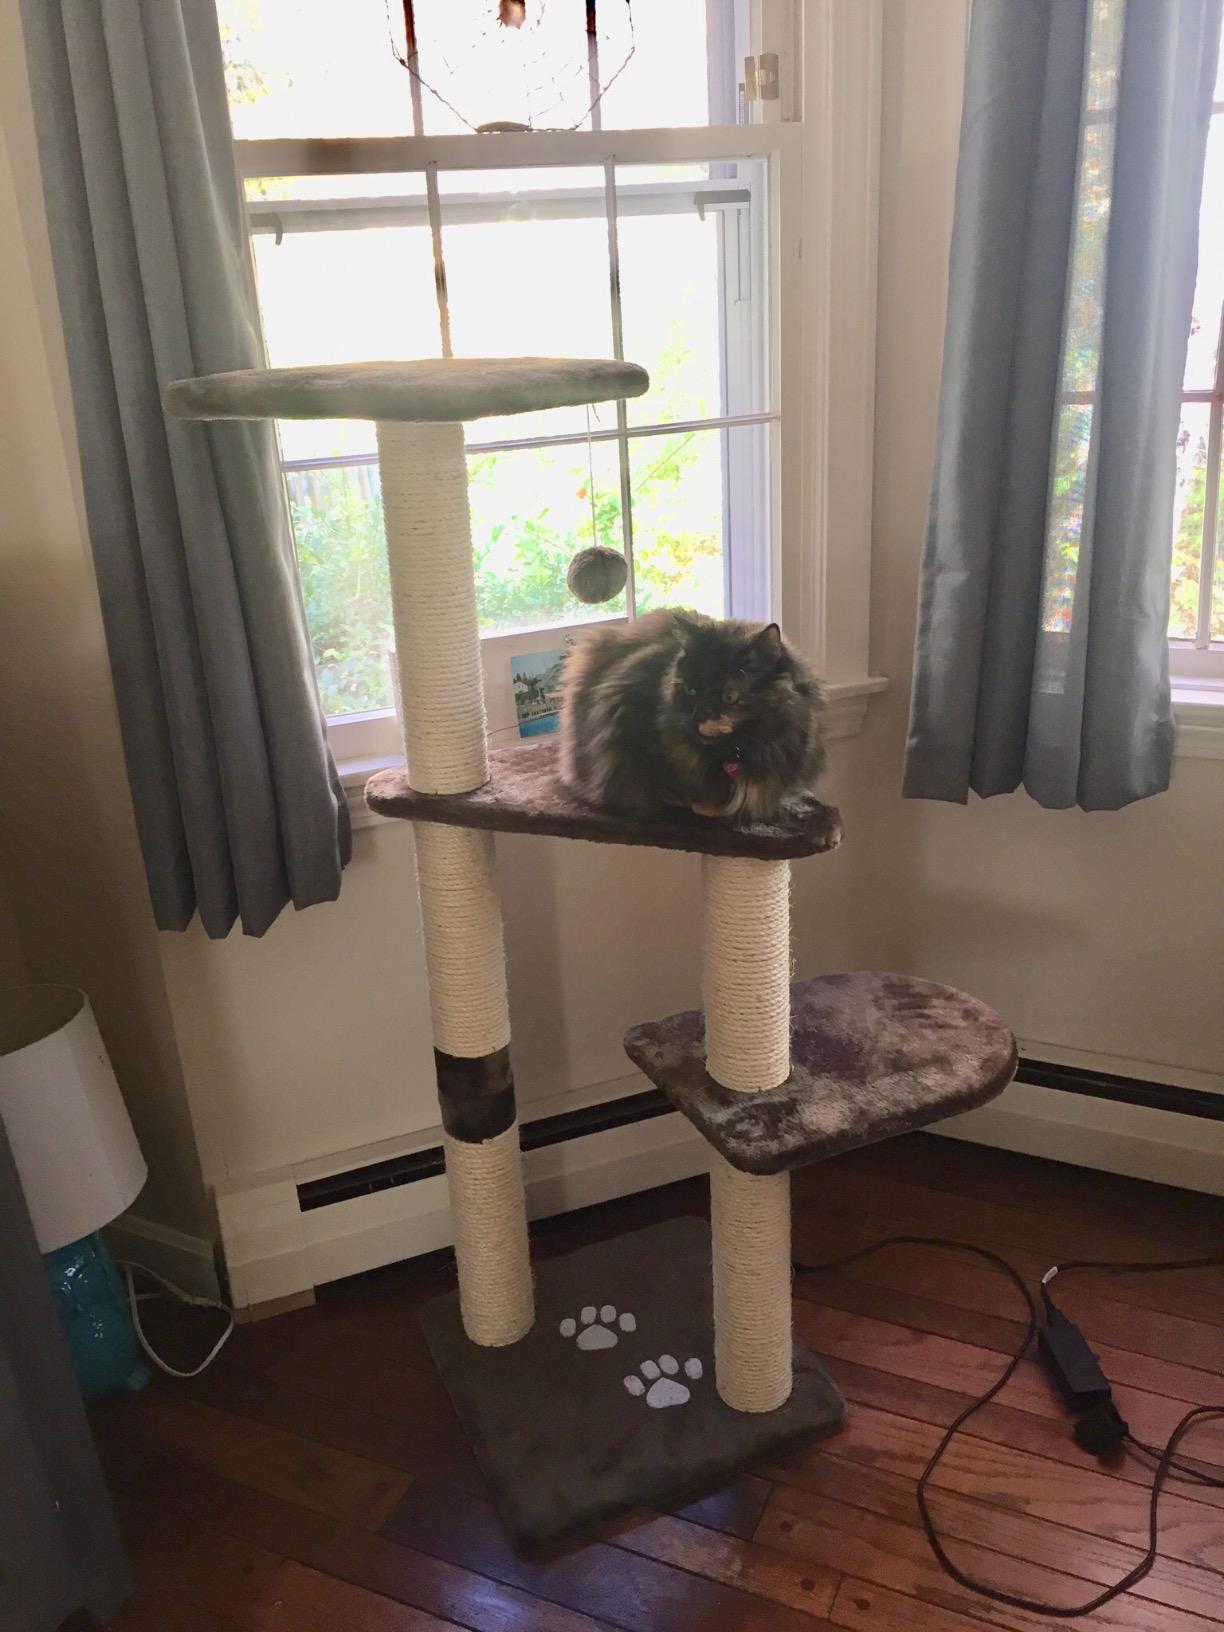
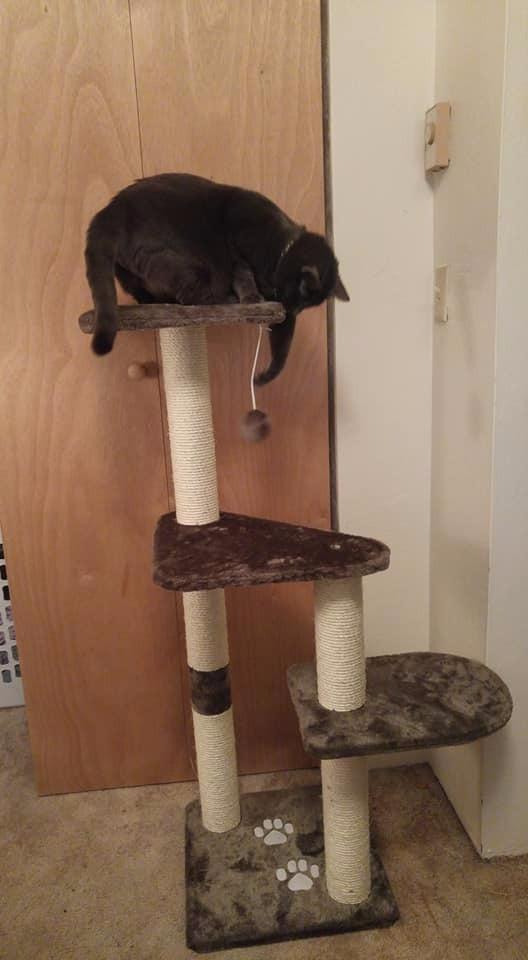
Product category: items_cat tree
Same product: yes